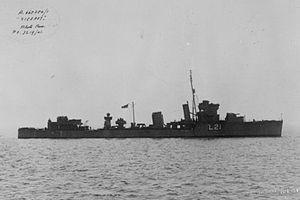
La classe V et W est un amalgame de six classes différentes construites pour la Royal Navy dans le cadre du programme d’urgence de la guerre pendant la Première Guerre mondiale. Commandées à 107 exemplaires, seulement 67 seront mis en service, la capitulation allemande entraînant l’annulation de la construction de quarante unités.